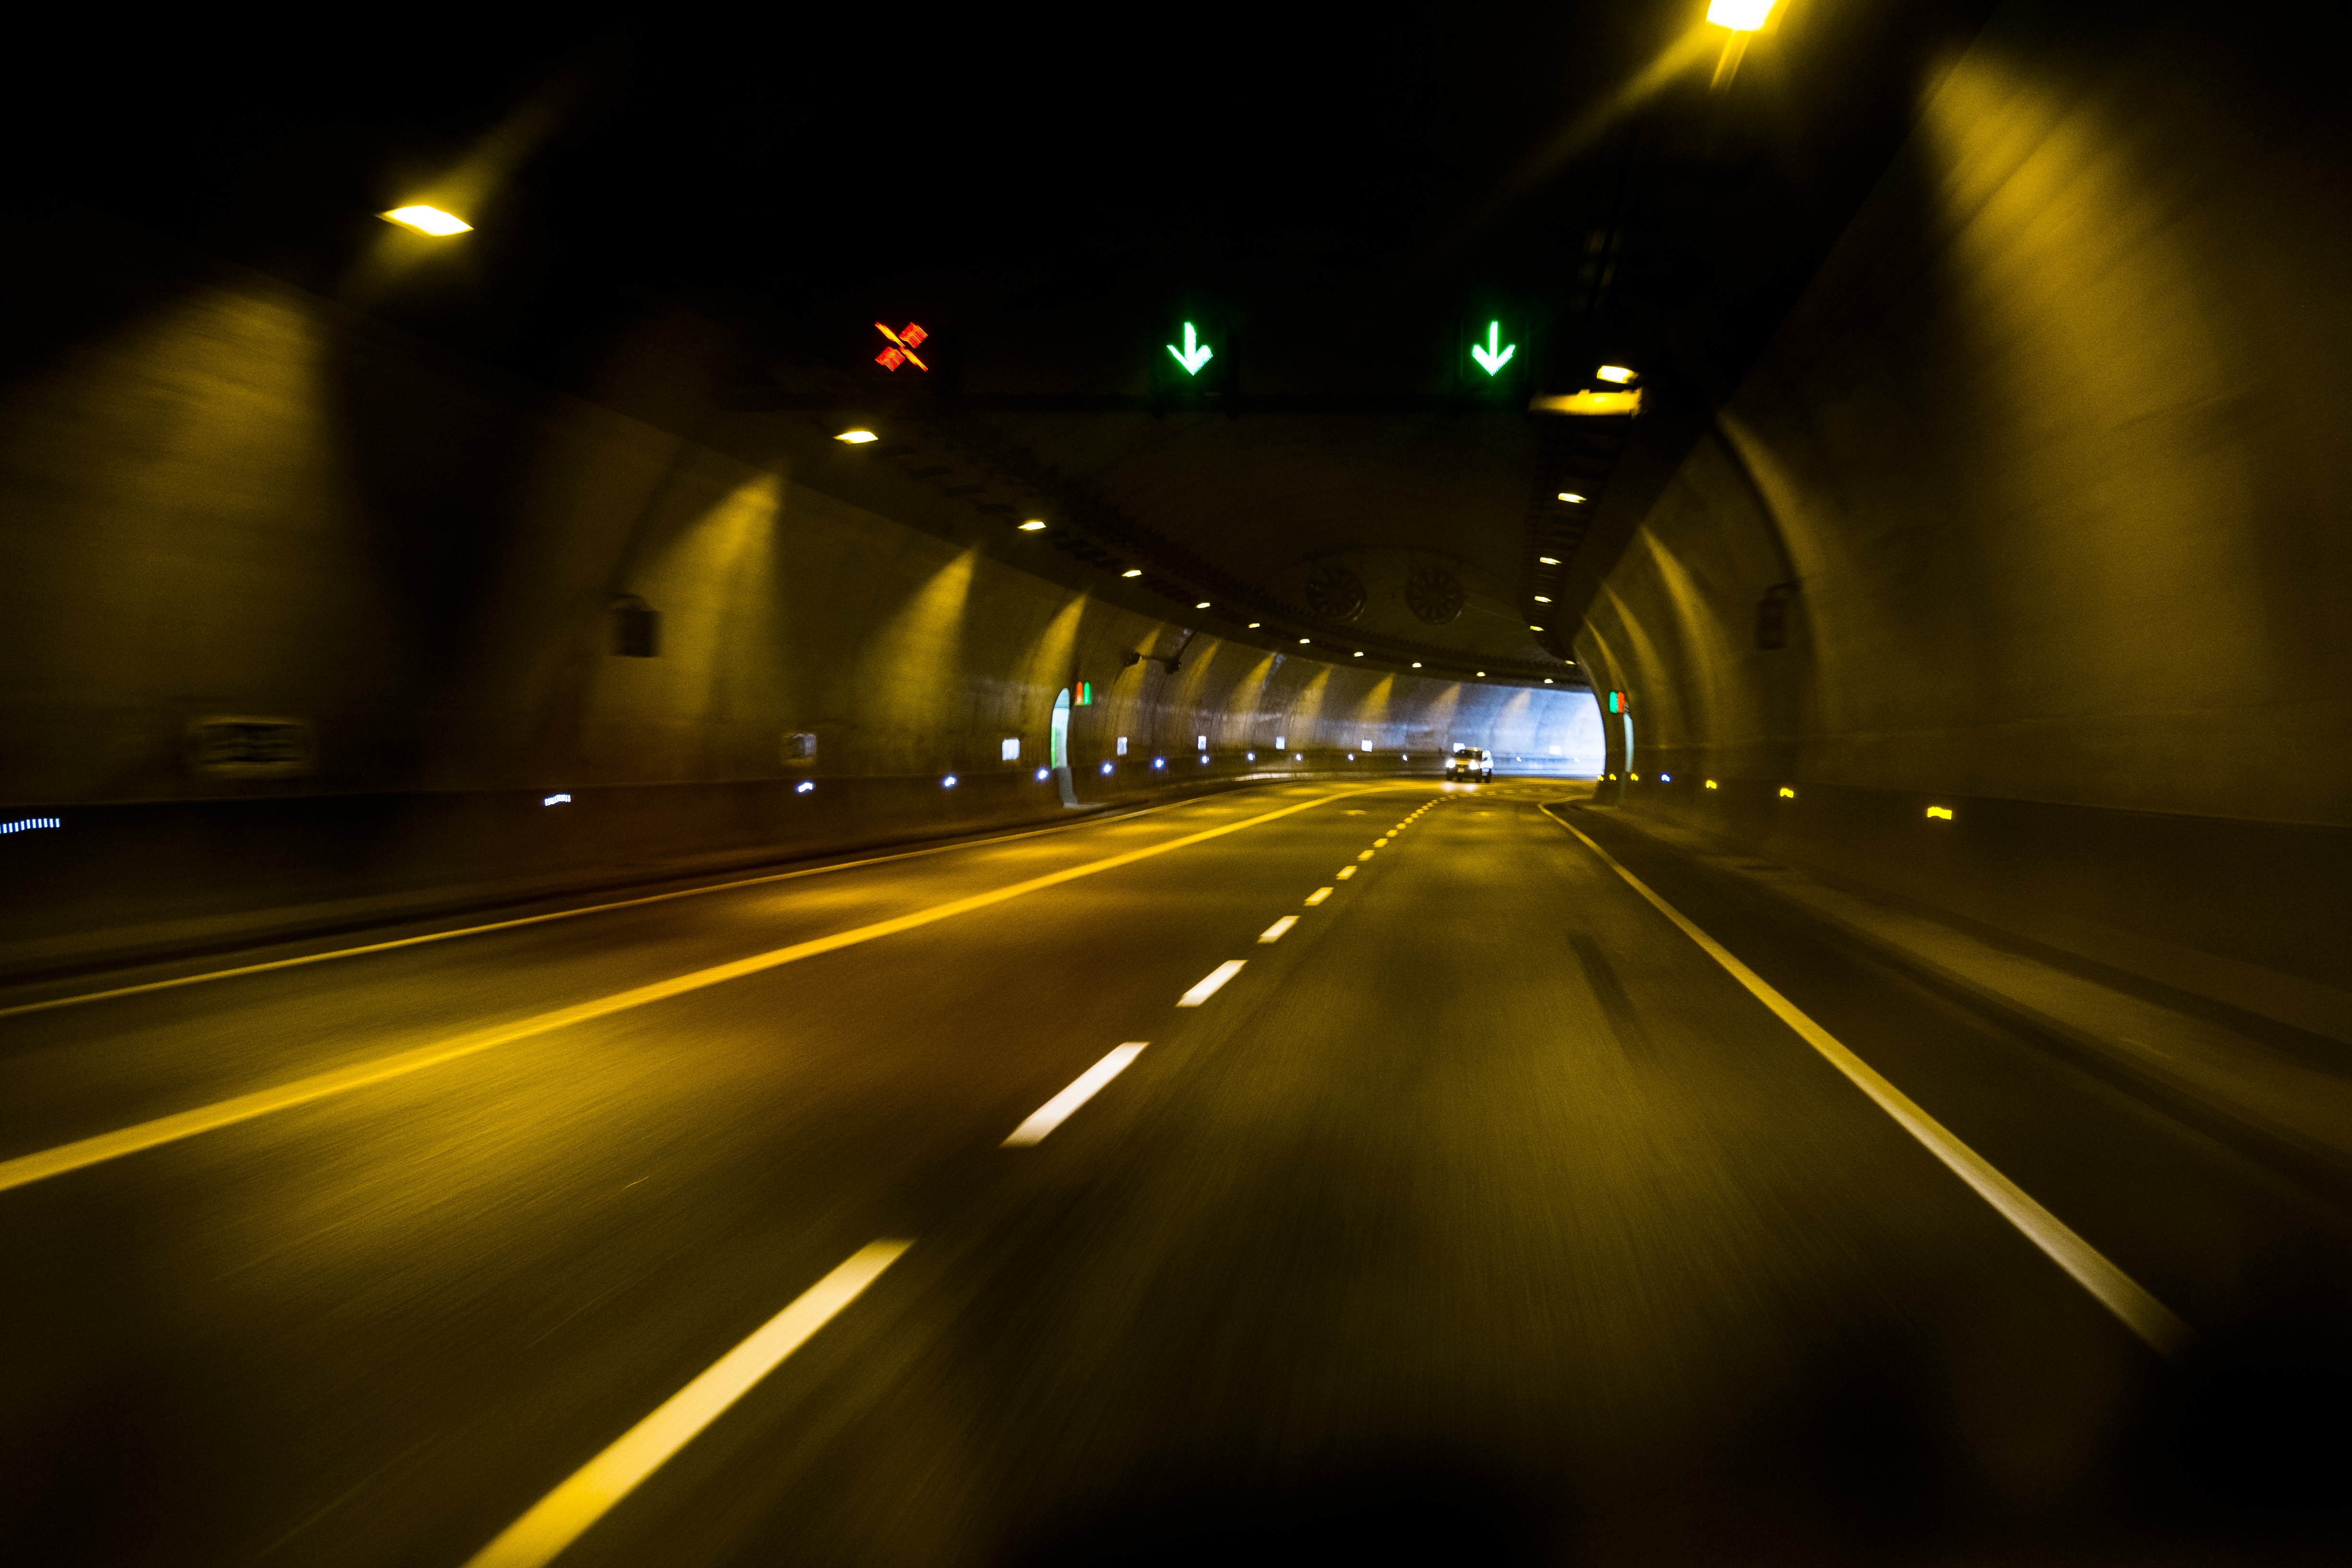
light, road, night, highway, tunnel, darkness, lane, infrastructure